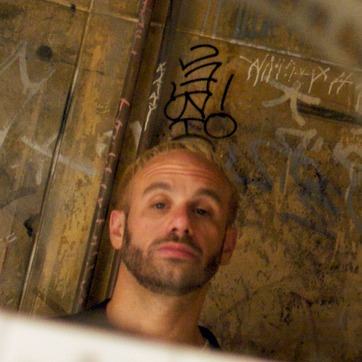
Material: skin